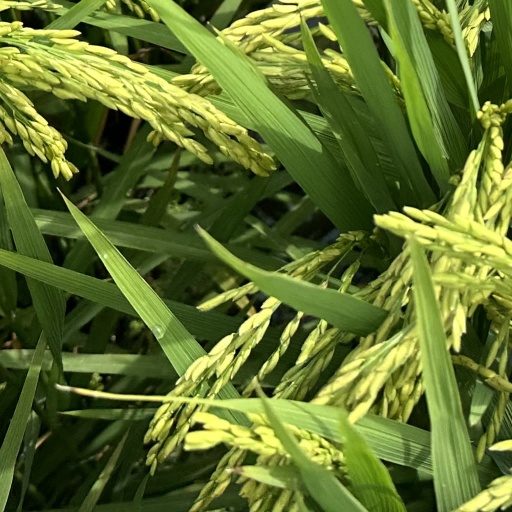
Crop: rice